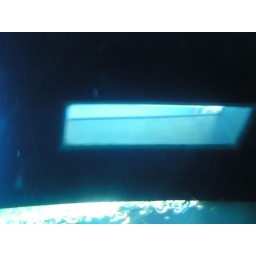
Possibly a picture of the glass bottom boat as we were passing underneath it in the tunnel of the big aquarium.